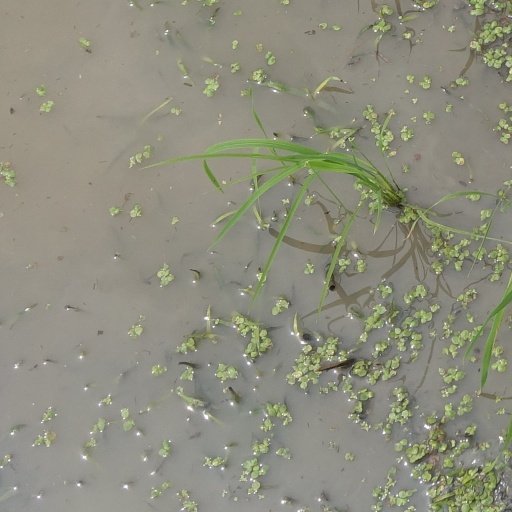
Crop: rice